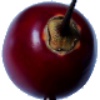
Label: Tamarillo 1